Fukuryu

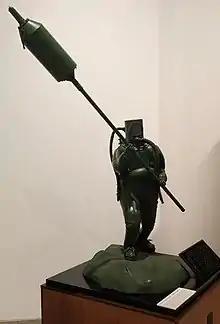
Statue of Fukuryu Diver wielding explosive mine weapon

Fukuryu were a part of the Japanese Special Attack Units during World War II. They were prepared to resist the invasion of Japan's Home islands by Allied forces.